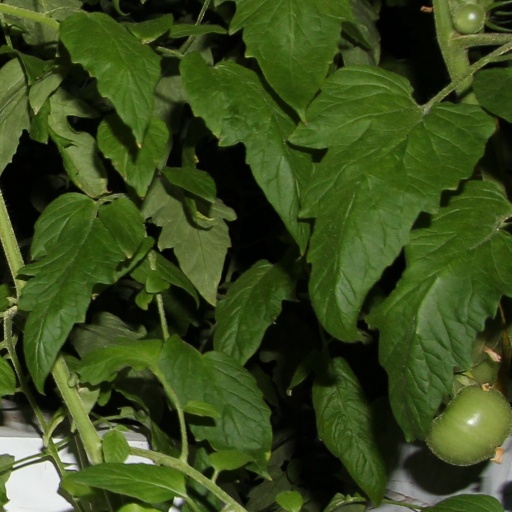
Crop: tomato